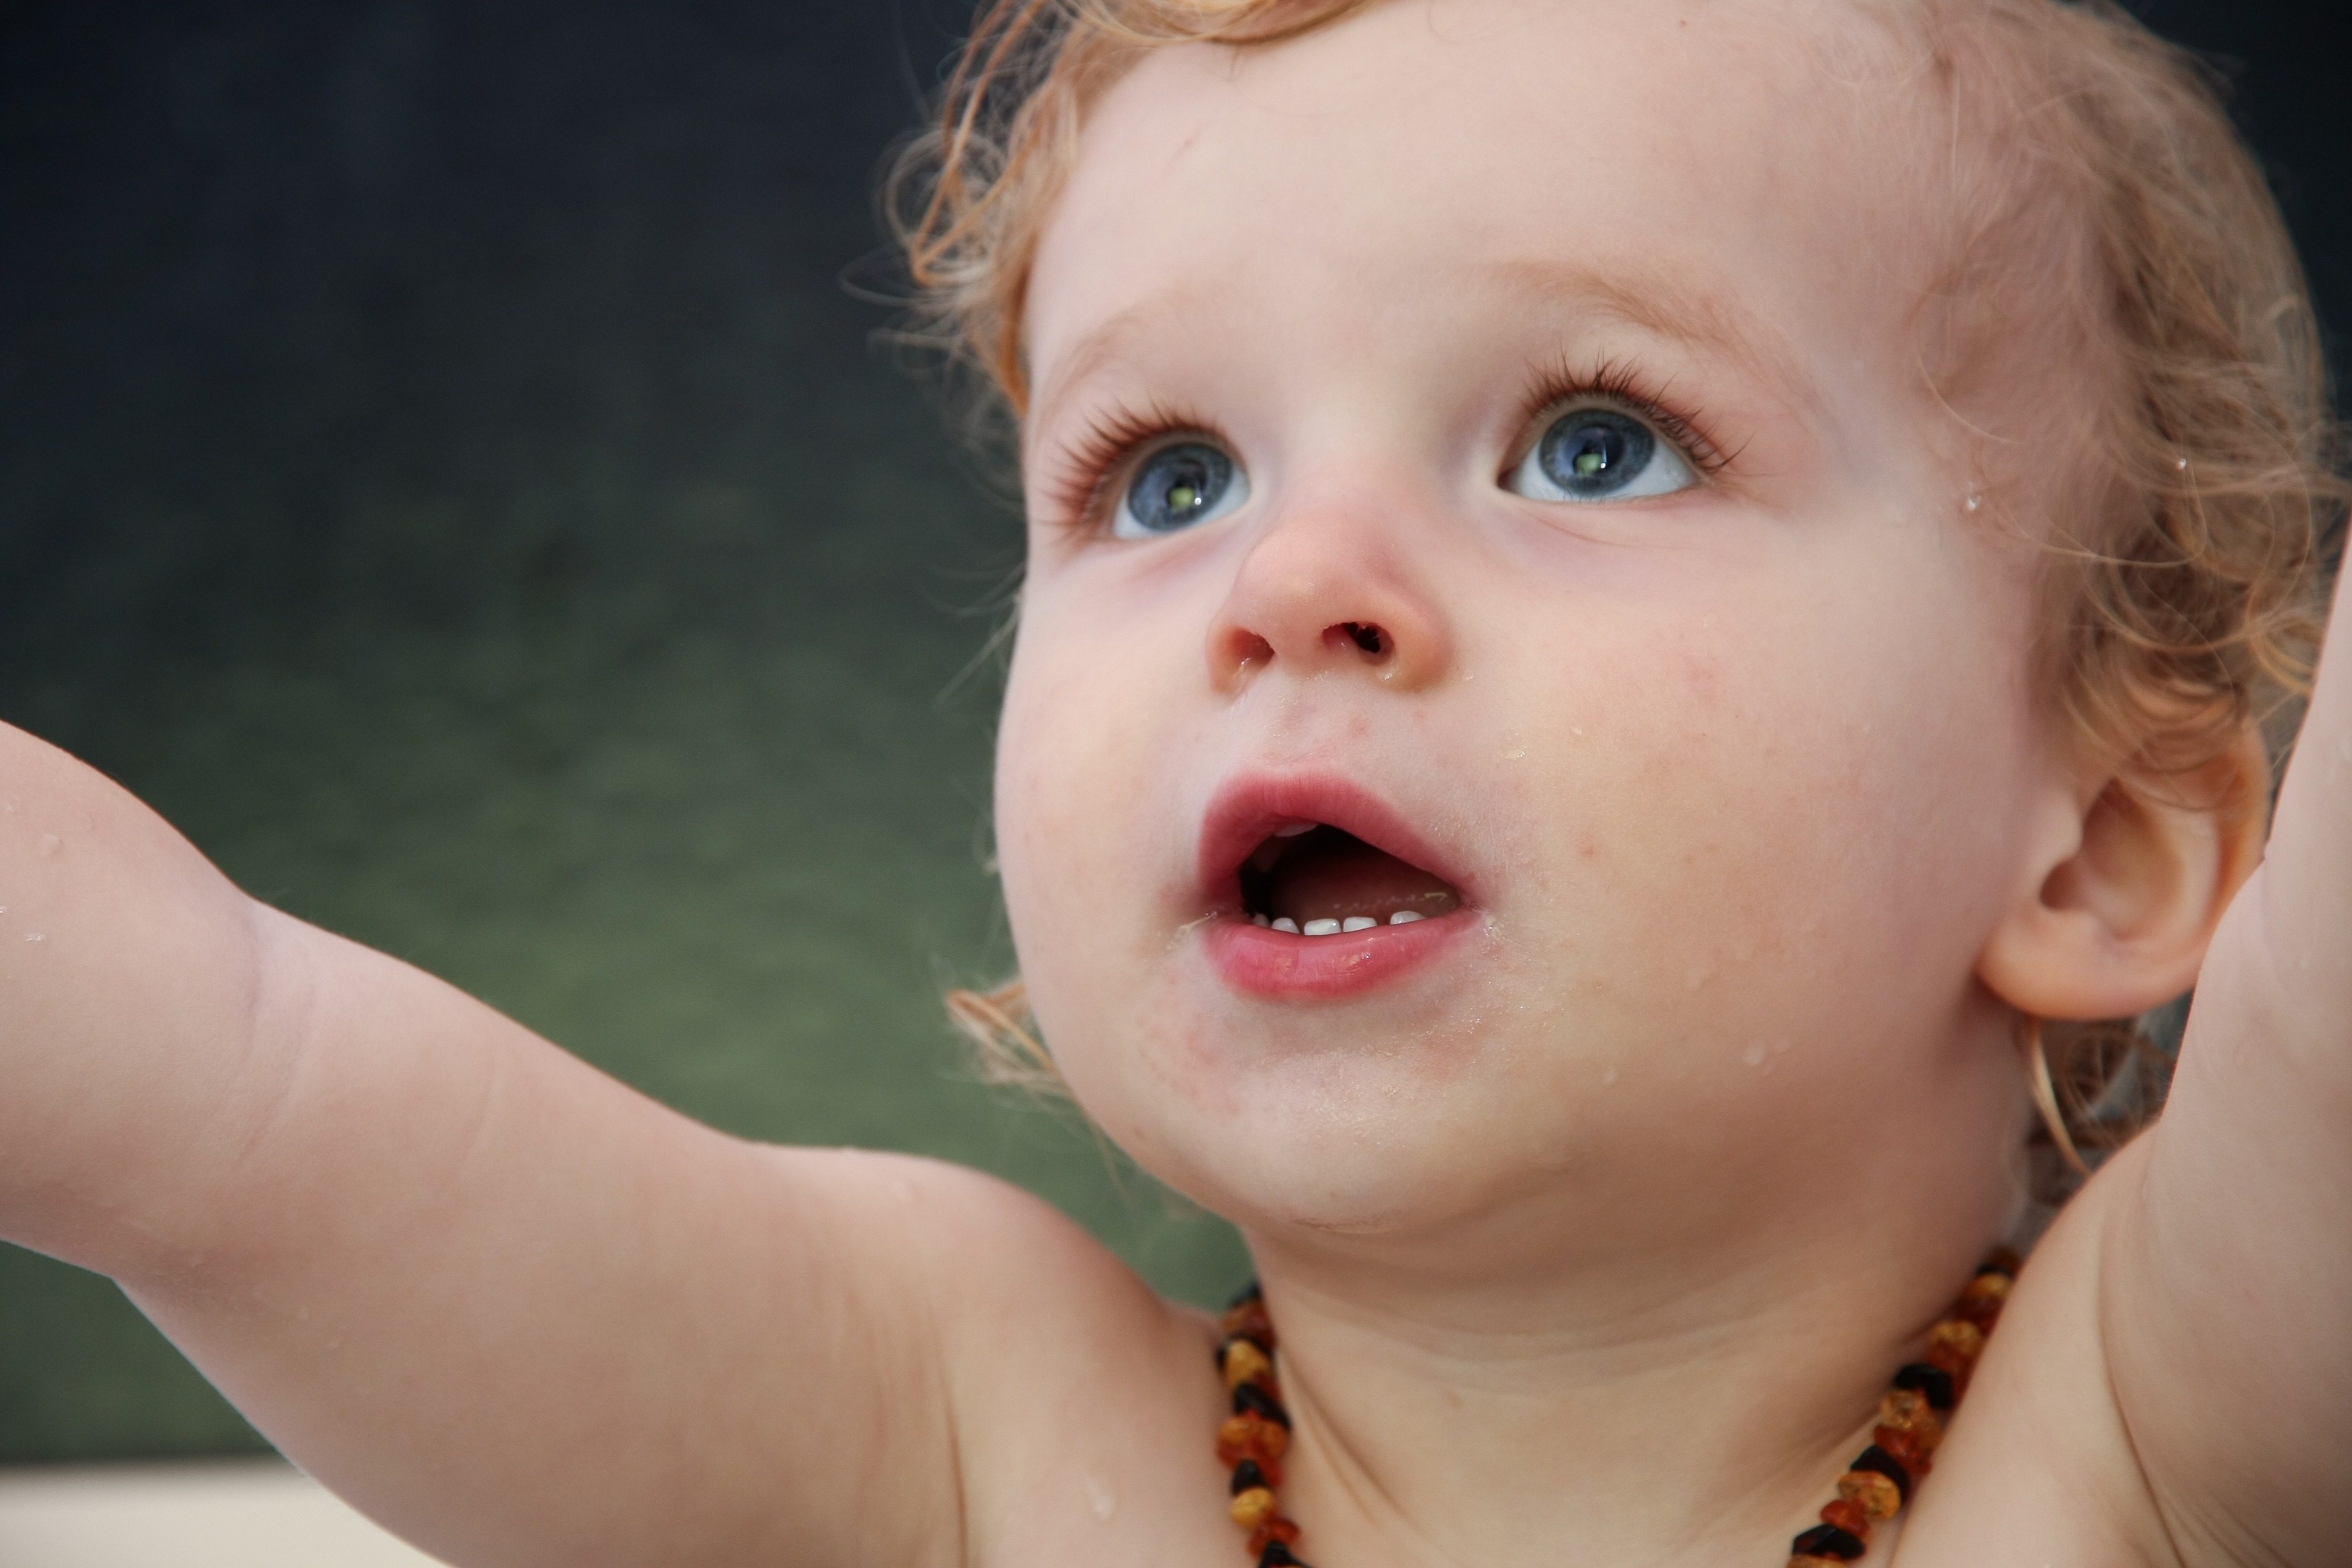
hand, person, girl, play, boy, portrait, child, ear, baby, facial expression, smile, mouth, close up, human body, face, nose, infant, toddler, eye, head, skin, beauty, wonder, organ, bath, laughter, tooth, sweetness, emotion, little boy, sense, portrait photography